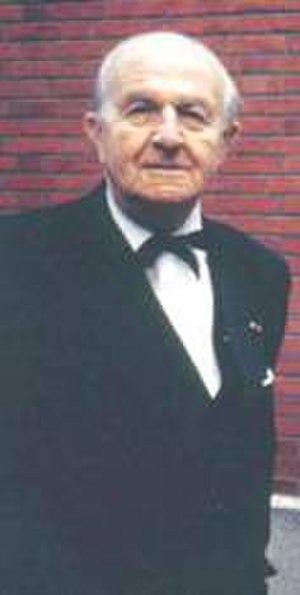
François Perroux (1903-1987)
Ils sont de Lyon ou ont marqué la ville de leur influence :
François Perroux est un économiste français né le 19 décembre 1903 à Saint-Romain-en-Gal et mort le 2 juin 1987 à Stains.
Un économiste est une personne spécialiste des sciences économiques. Il est souvent titulaire d'un doctorat d'économie. Dans la plupart des cas, il travaille en tant qu'enseignant ou chercheur dans une université, mais il peut également être employé dans un think-tank, une institution financière ou un organisme international.